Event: Nepal Earthquake
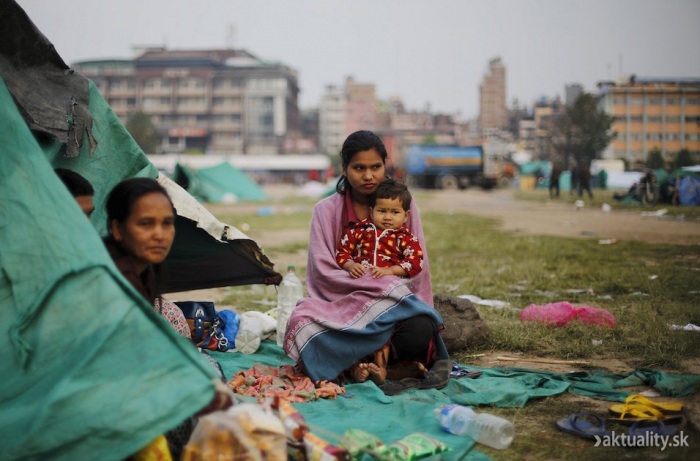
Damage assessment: no_damage